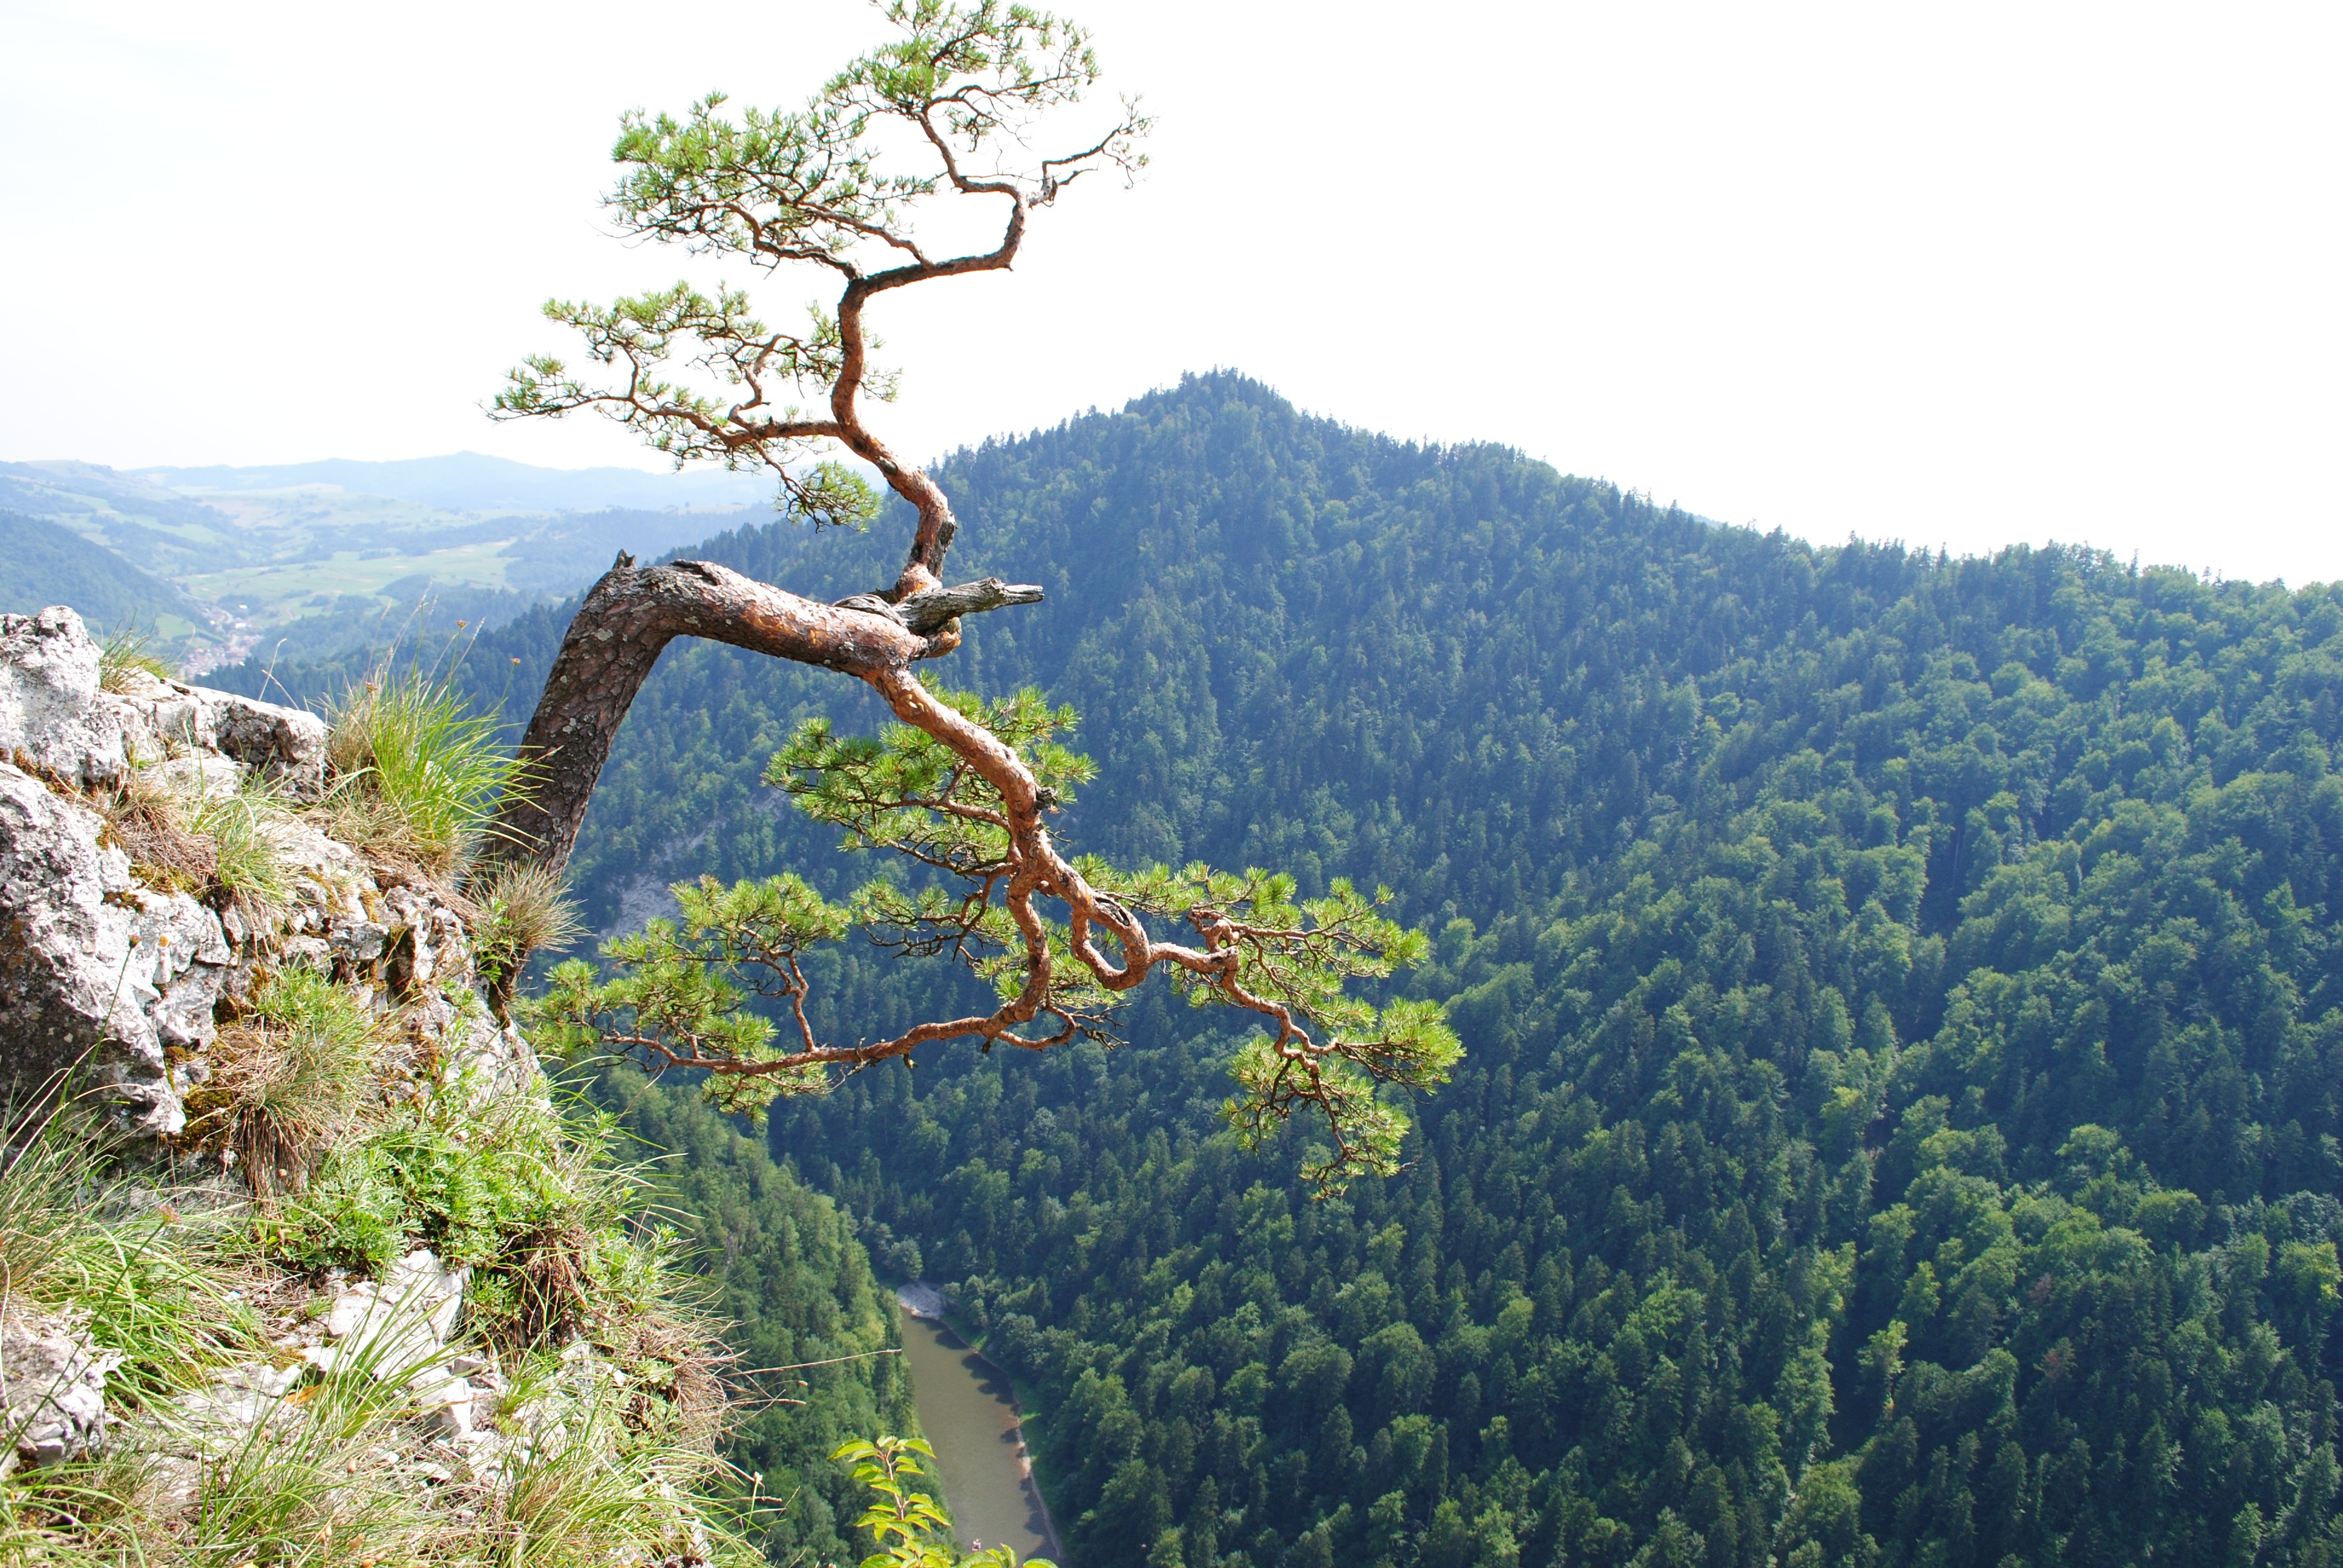
landscape, tree, forest, rock, branch, mountain, plant, hiking, hill, adventure, view, high, scenery, ridge, mountains, poland, tatra, top, the national park, ecosystem, tatry, the high tatras, woody plant, climb msi